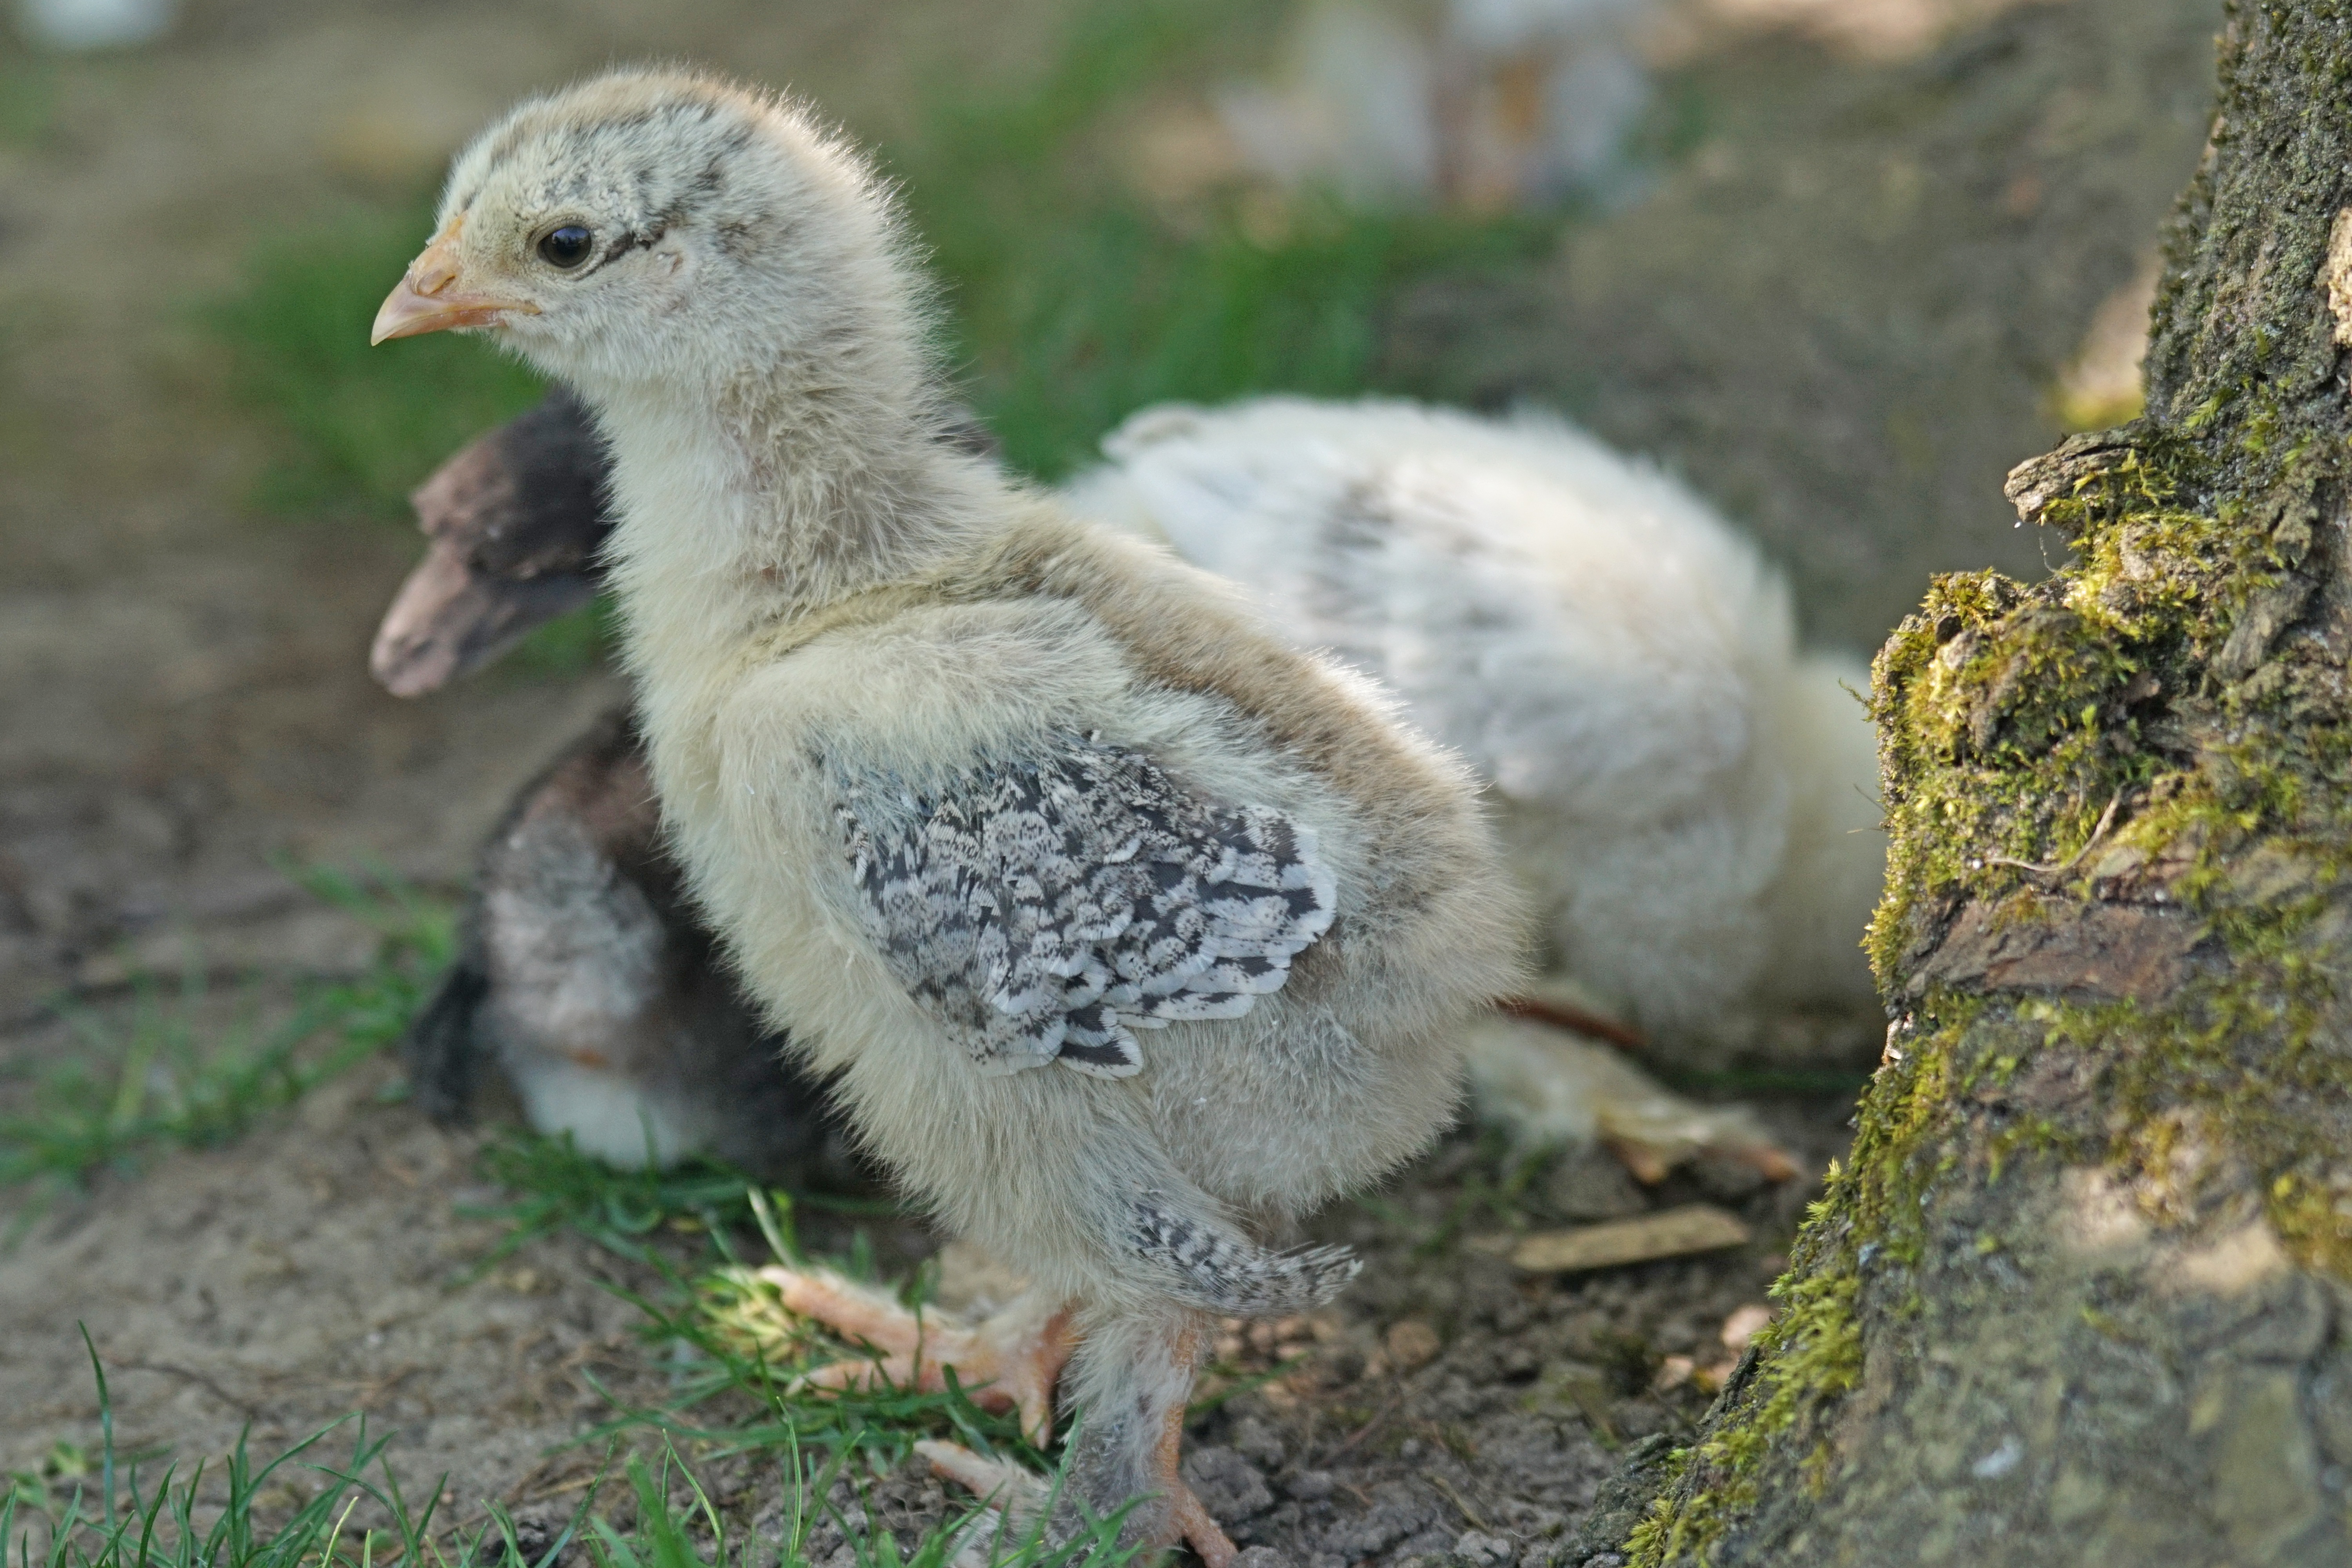
bird, wildlife, beak, chicken, fauna, poultry, goose, vertebrate, chicks, water bird, country life, free range, gallus domesticus, brahama